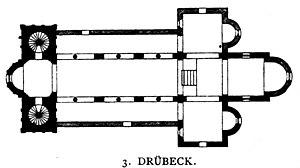
L'abbaye de Drübeck est une ancienne abbaye des religieuses bénédictines à Ilsenburg, située dans le village de Drübeck au pied nord du Harz en Saxe-Anhalt, Allemagne. Elle appartient aujourd'hui à l'Église évangélique-luthérienne allemande qui y abrite un institut pédagogique de théologie et un établissement d'enseignement pastoral.